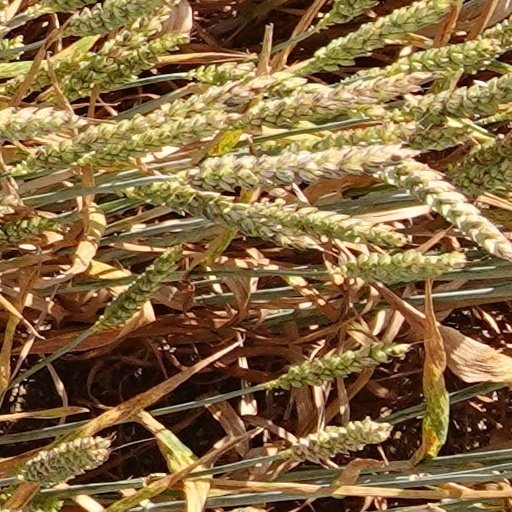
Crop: wheat